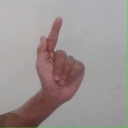
अक्षर: ळ